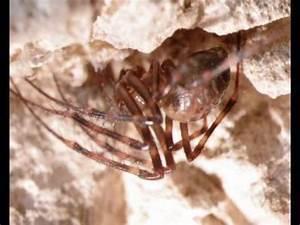
spider